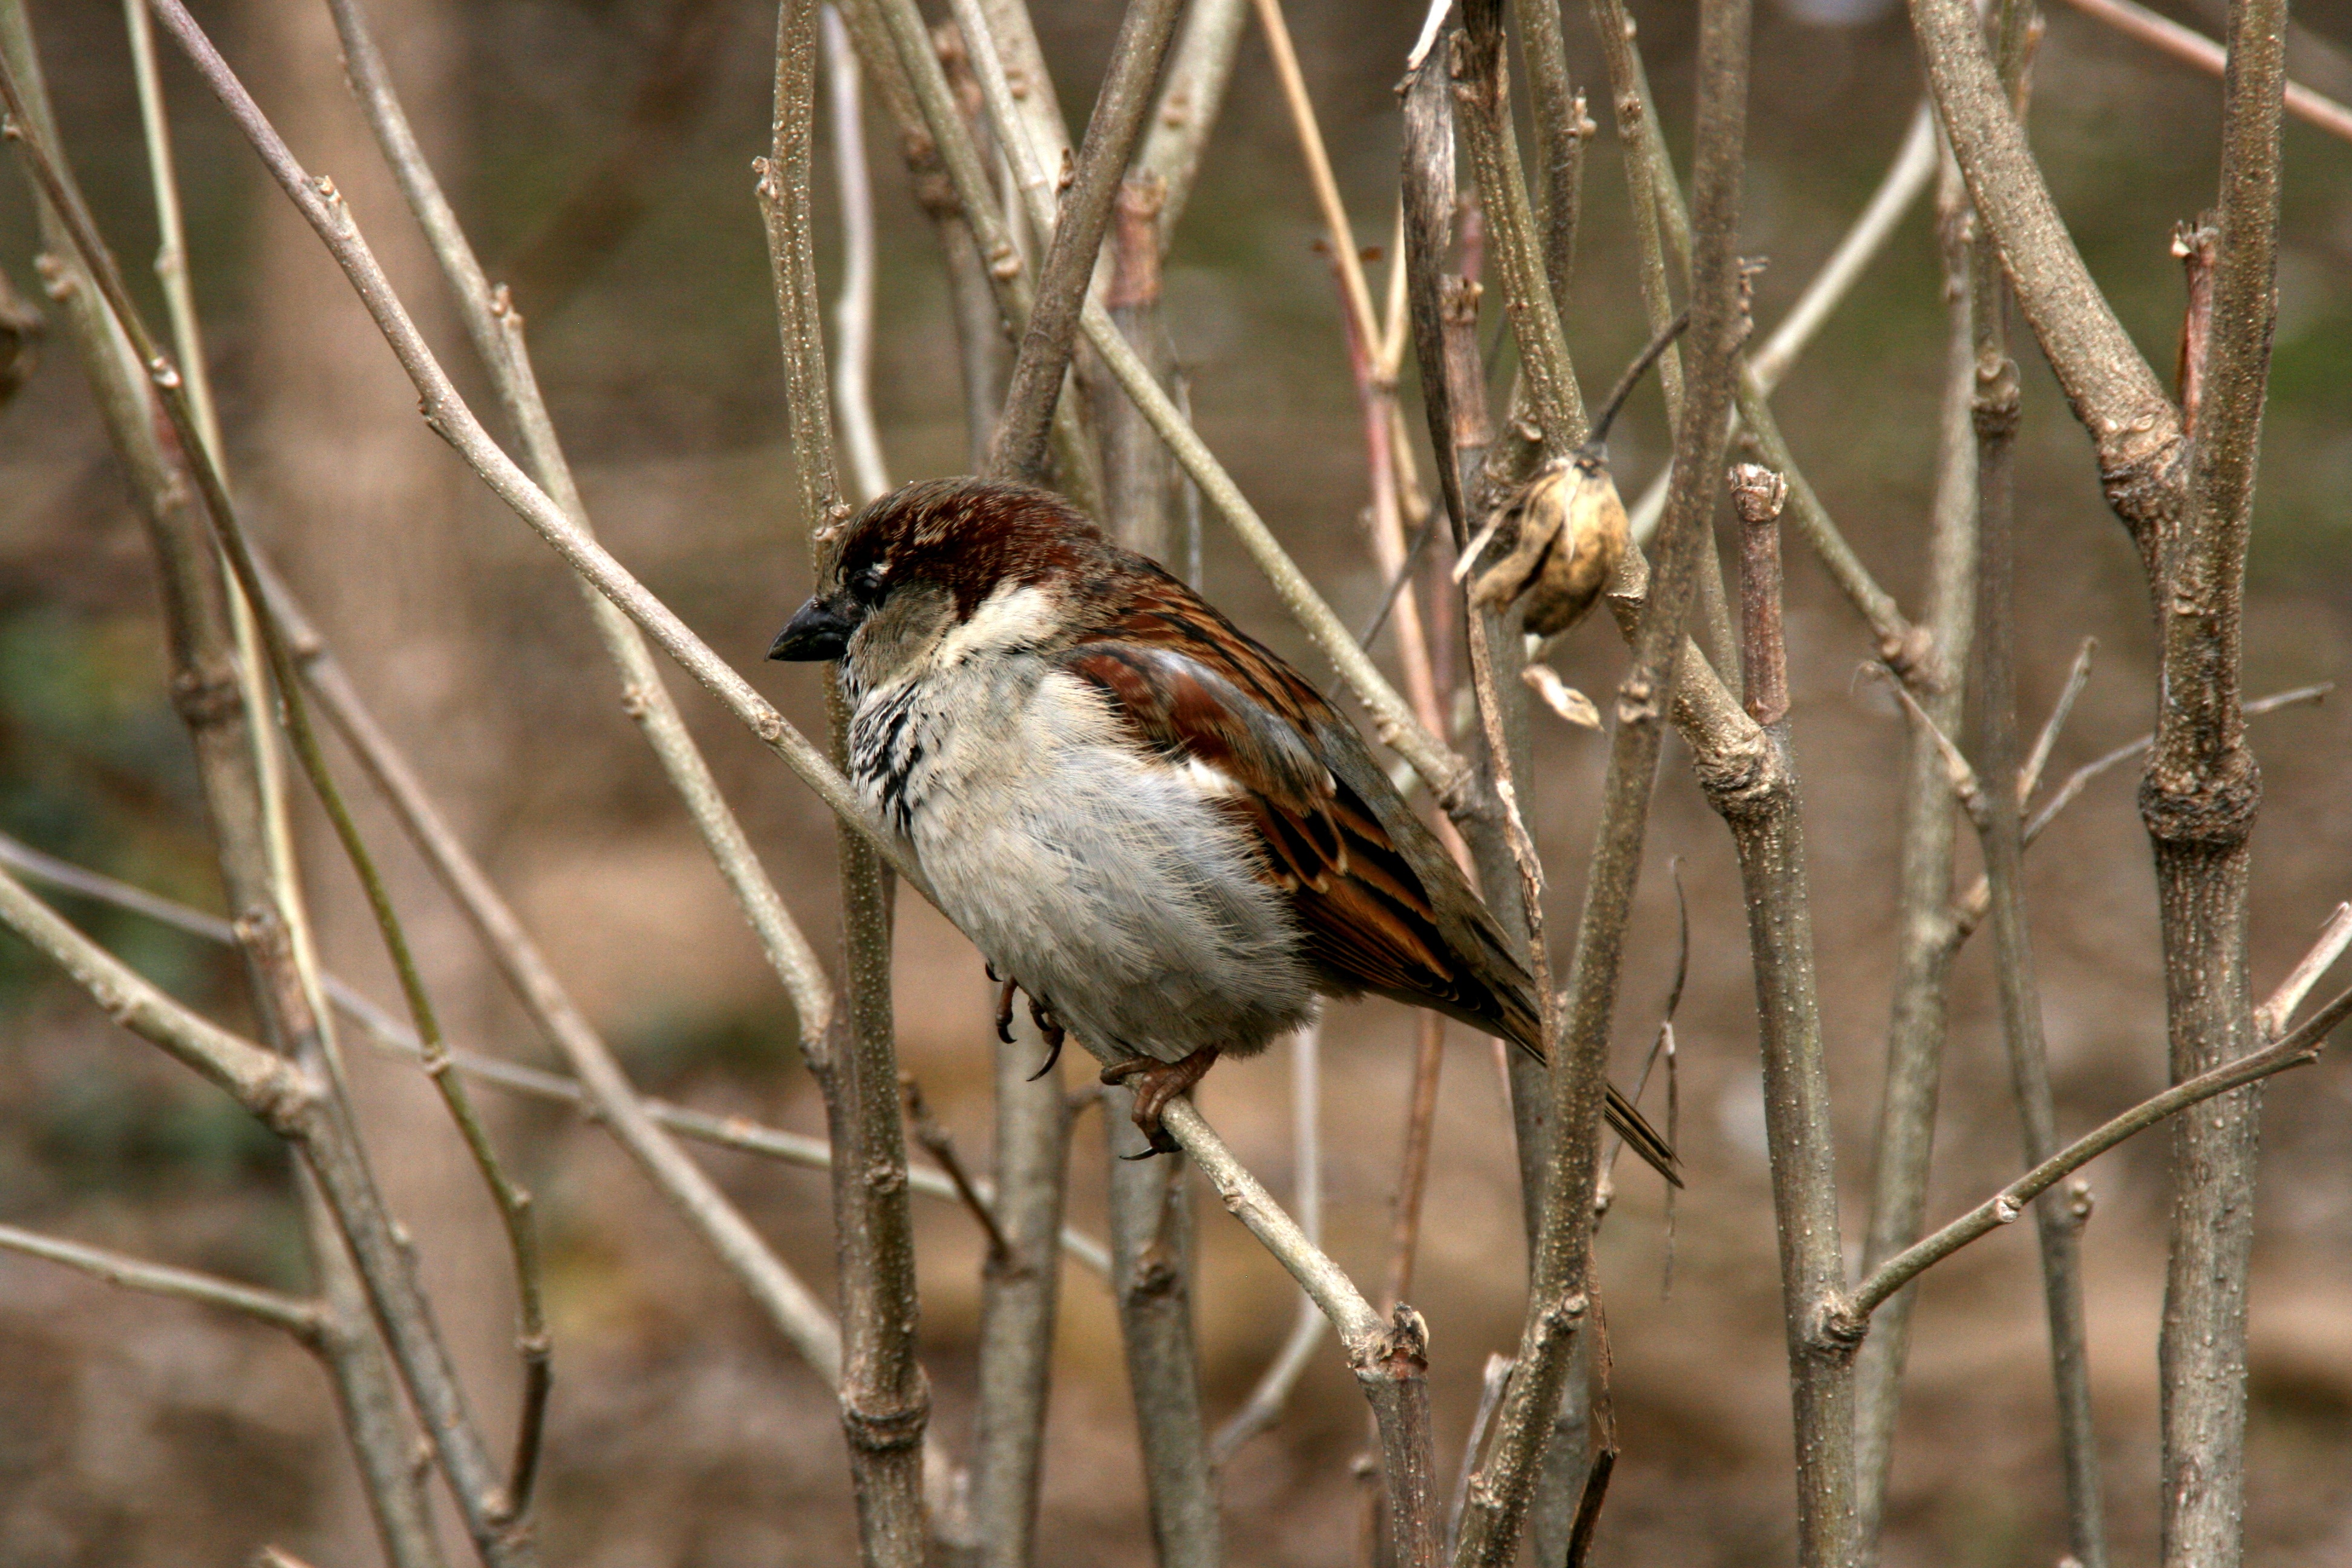
tree, nature, branch, bird, wildlife, beak, fauna, birds, vertebrate, sparrow, finch, shorebird, house sparrow, perching bird, emberizidae